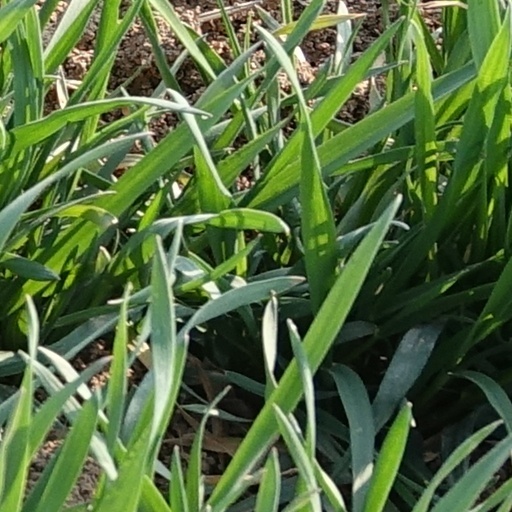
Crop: wheat